Devil House

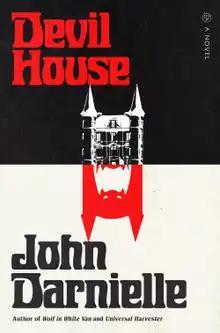

Devil House is a 2022 novel by American singer-songwriter and author John Darnielle. It depicts true crime author Gage Chandler working on an unsolved double homicide committed in the Satanic Panic of the 1980s, further discussing the moral implications that arise as a result of working in the genre. Darnielle uses metafiction to tell "Devil House"'s story. The novel is set largely in the California towns of Milpitas and San Luis Obispo, where Darnielle was raised.